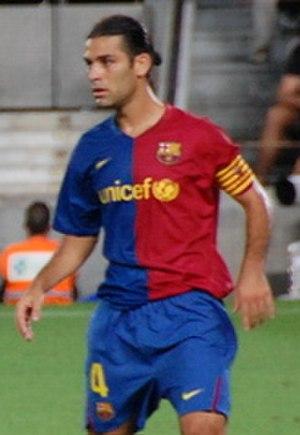
Willy Sagnol, né le 18 mars 1977 à Saint-Étienne, est un footballeur international français reconverti entraîneur.